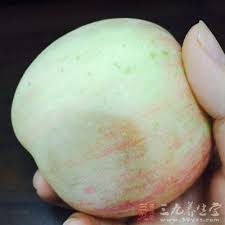
Waste category: biological